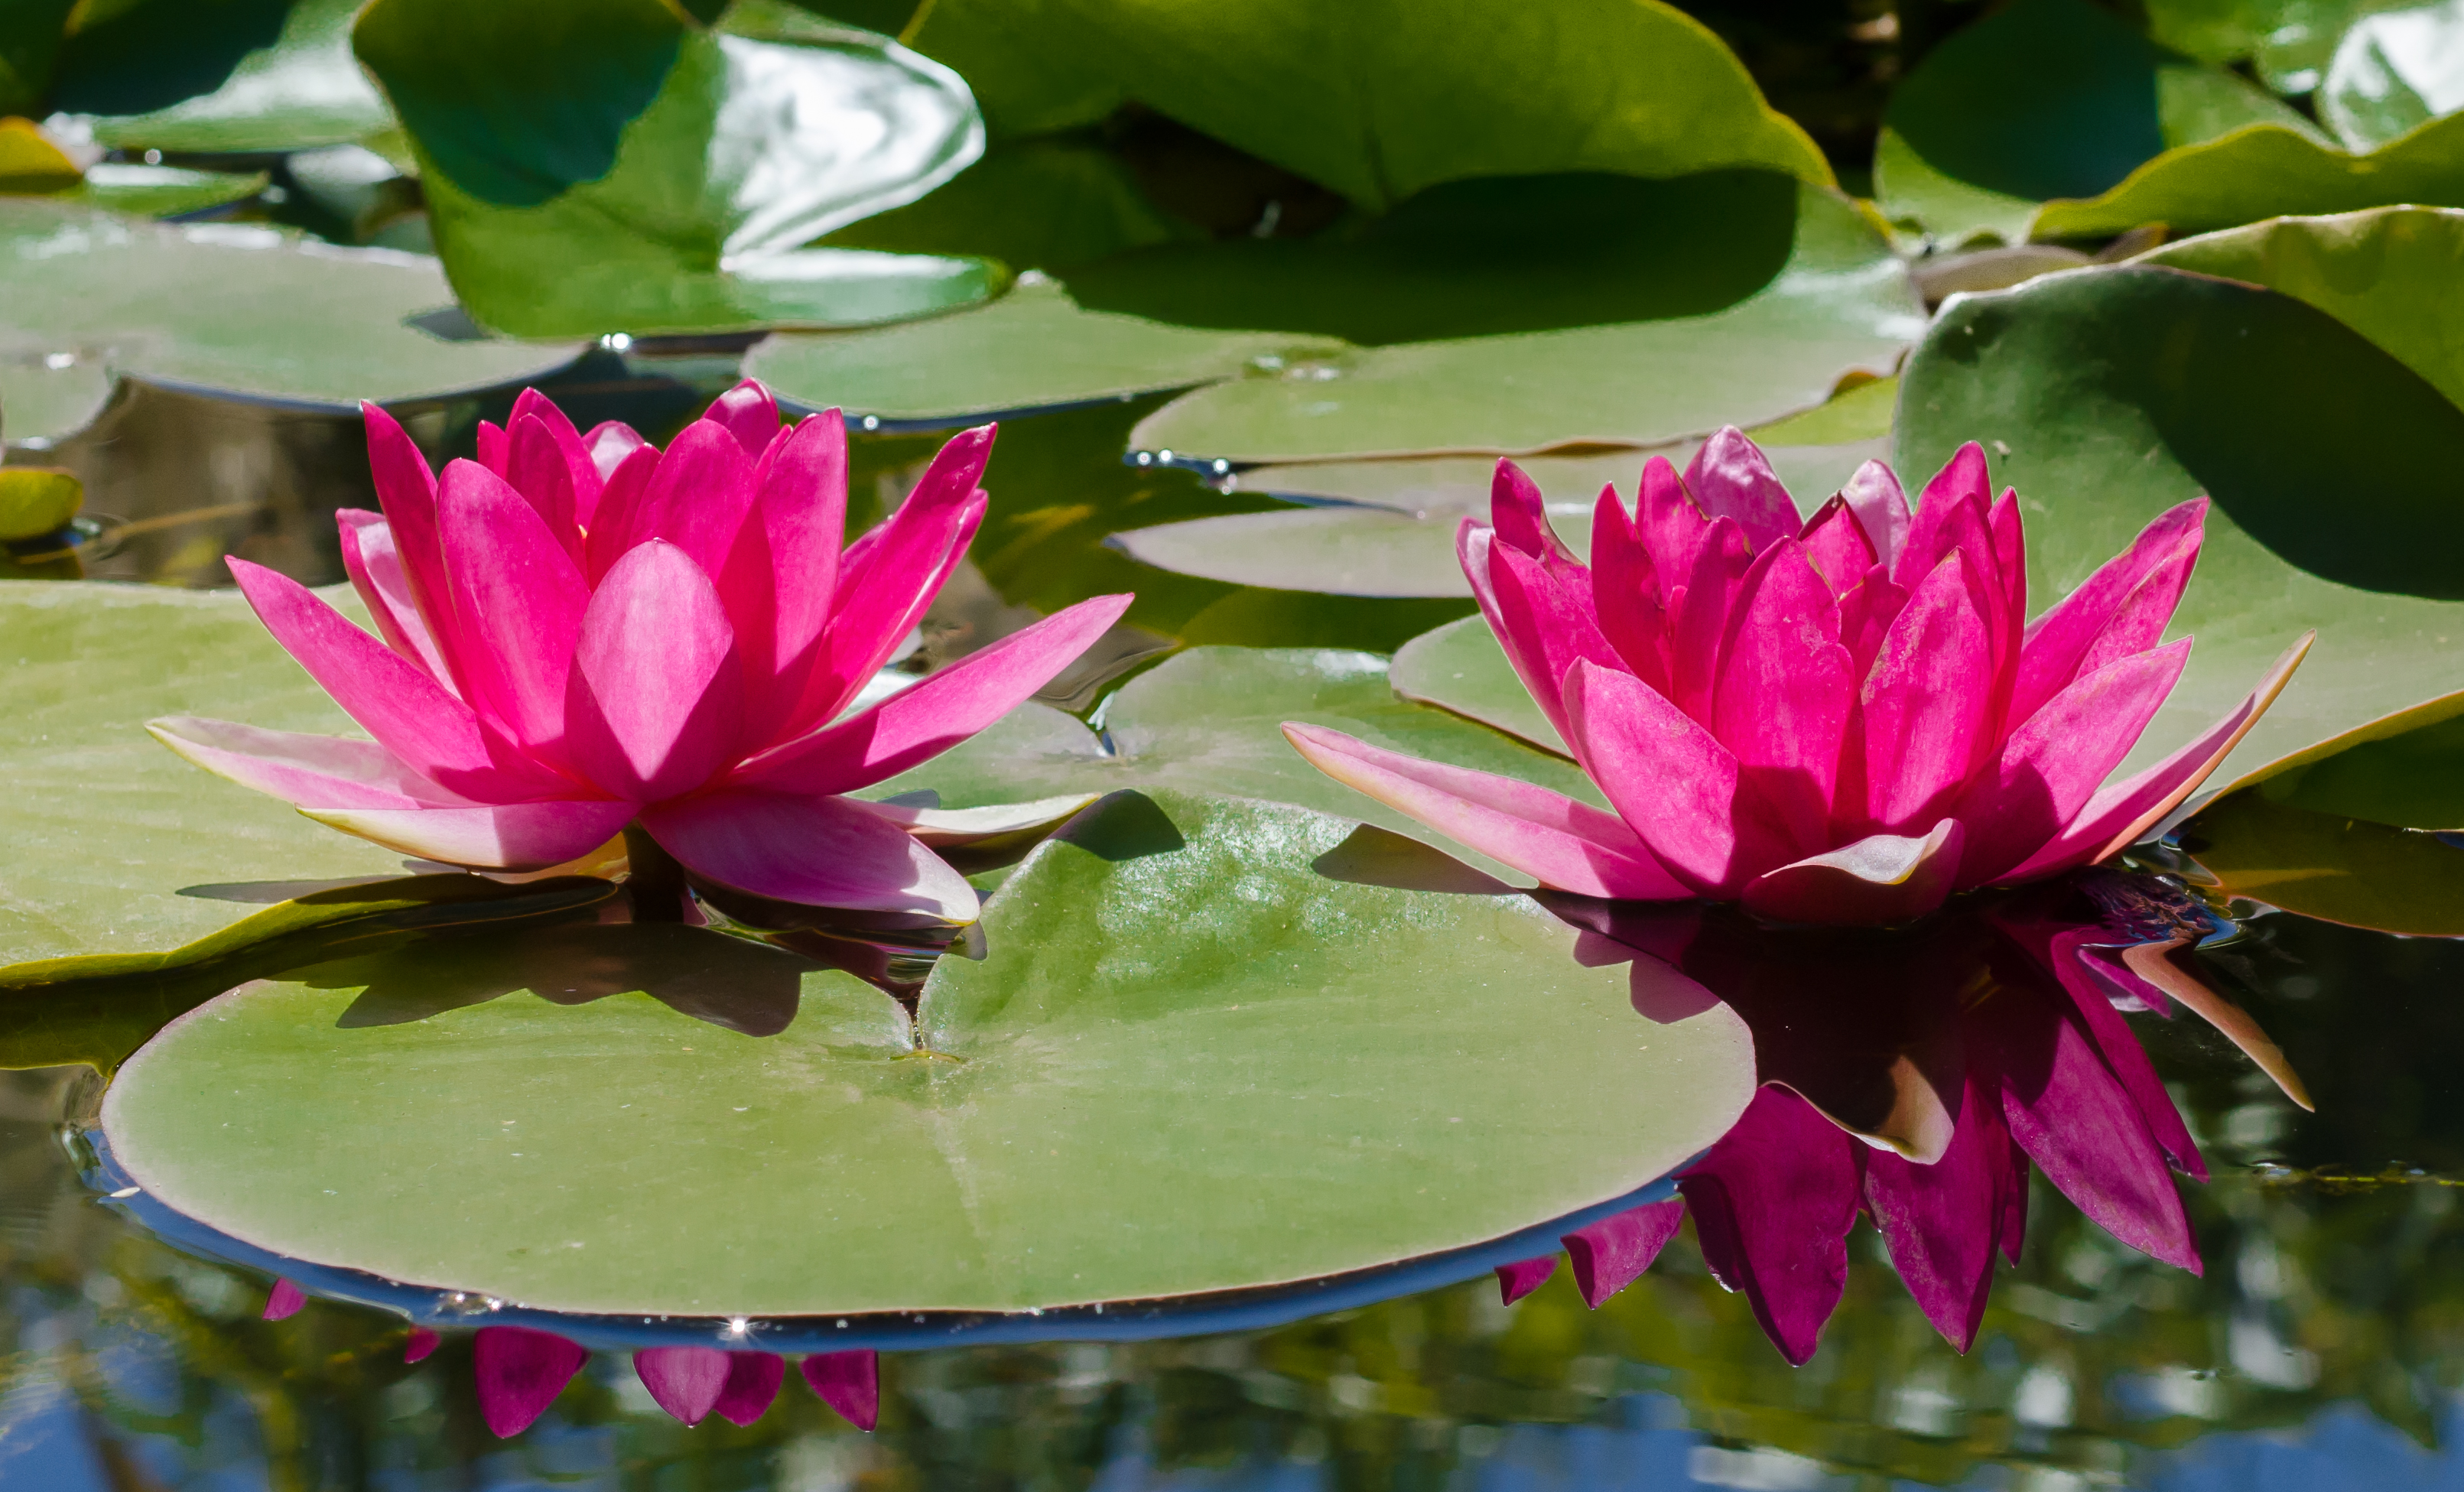
blossom, plant, leaf, flower, petal, pond, botany, pink, sacred lotus, aquatic plant, flora, water lily, lotus, macro photography, flowering plant, annual plant, land plant, lotus family, proteales